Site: saxony
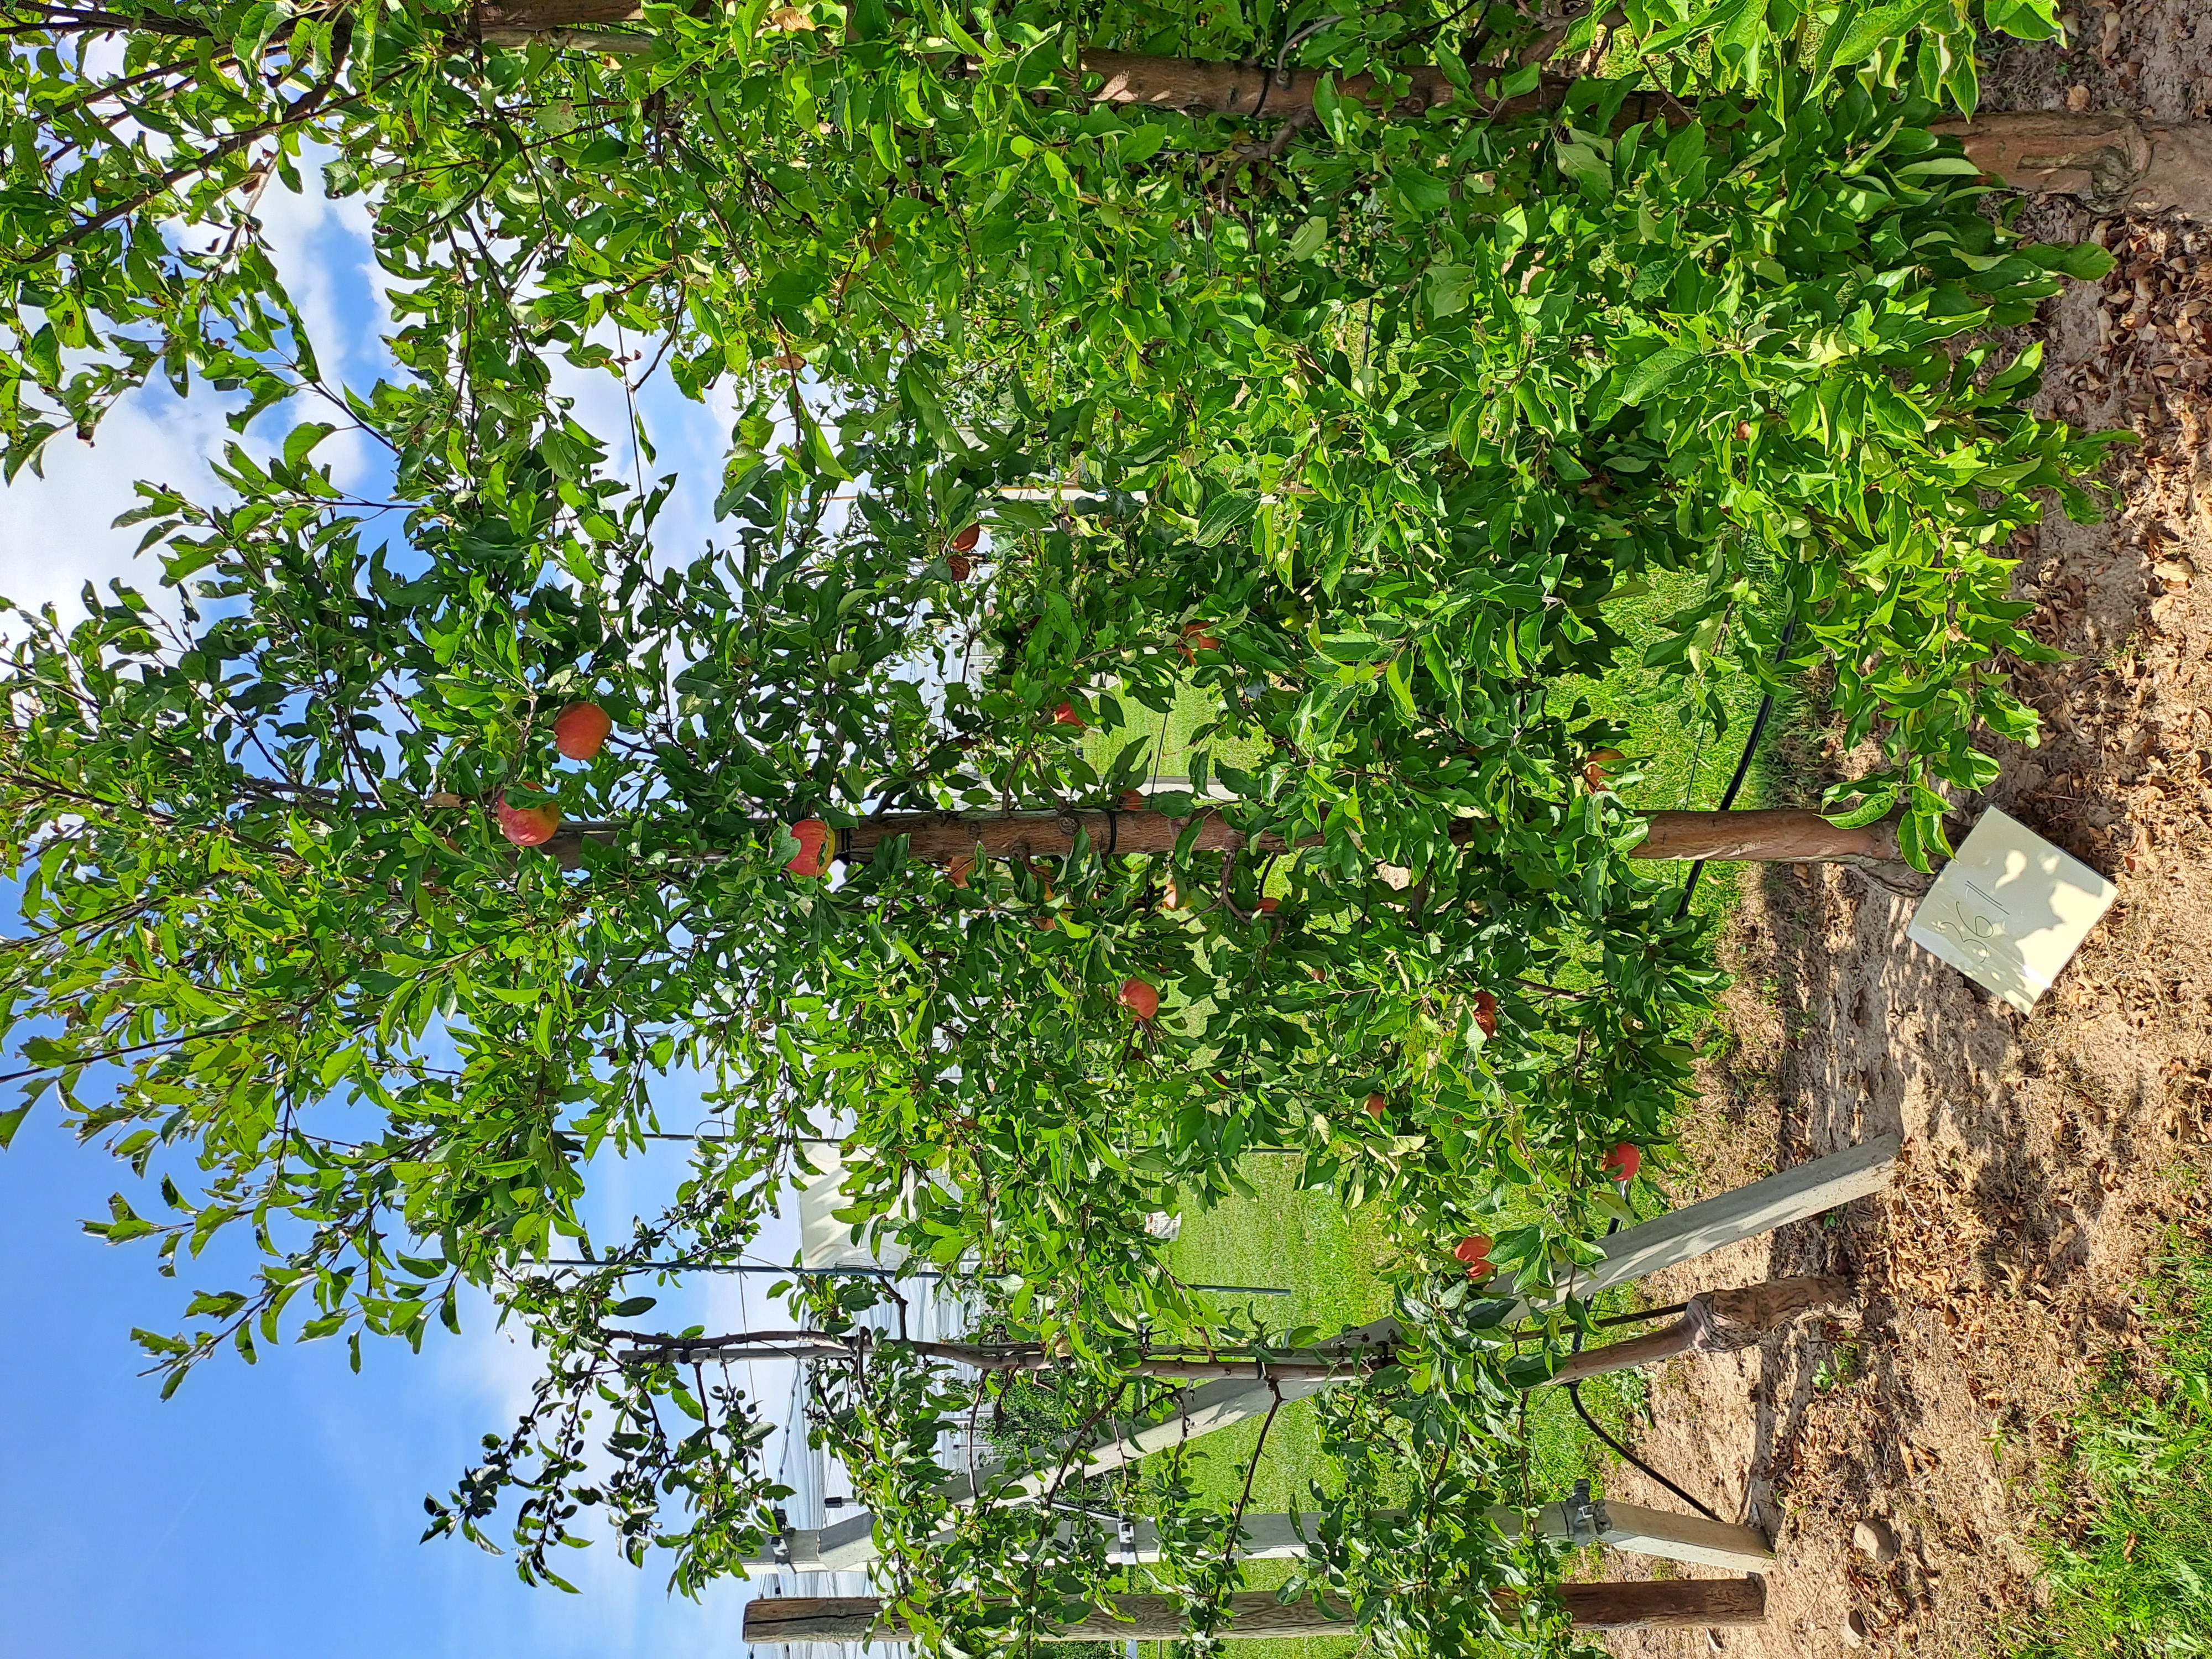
Growth stage (BBCH 85): Maturity of fruit and seed